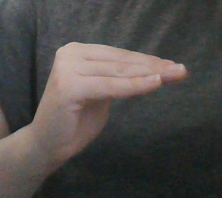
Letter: haa